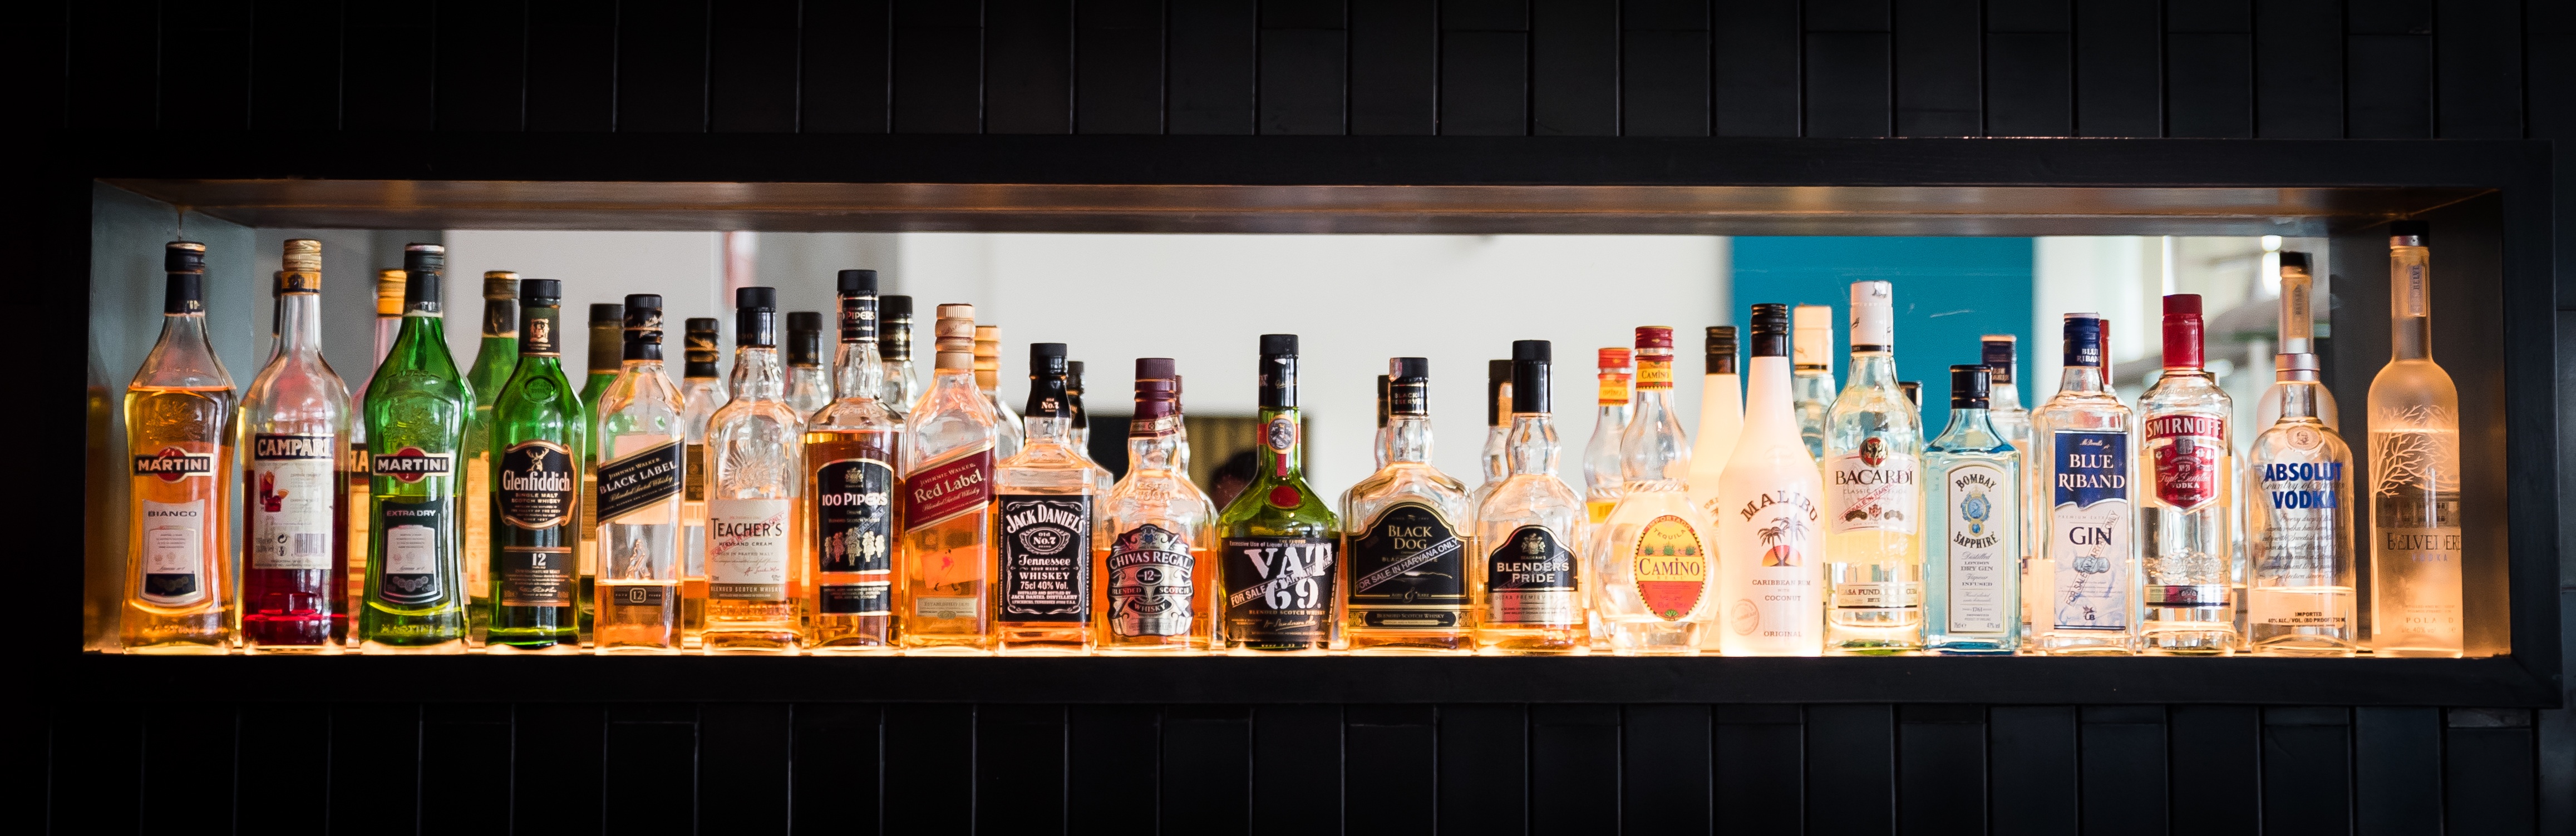
bar, drink, alcohol, brand, whisky, alcoholic beverage, distilled beverage